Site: brandenburg
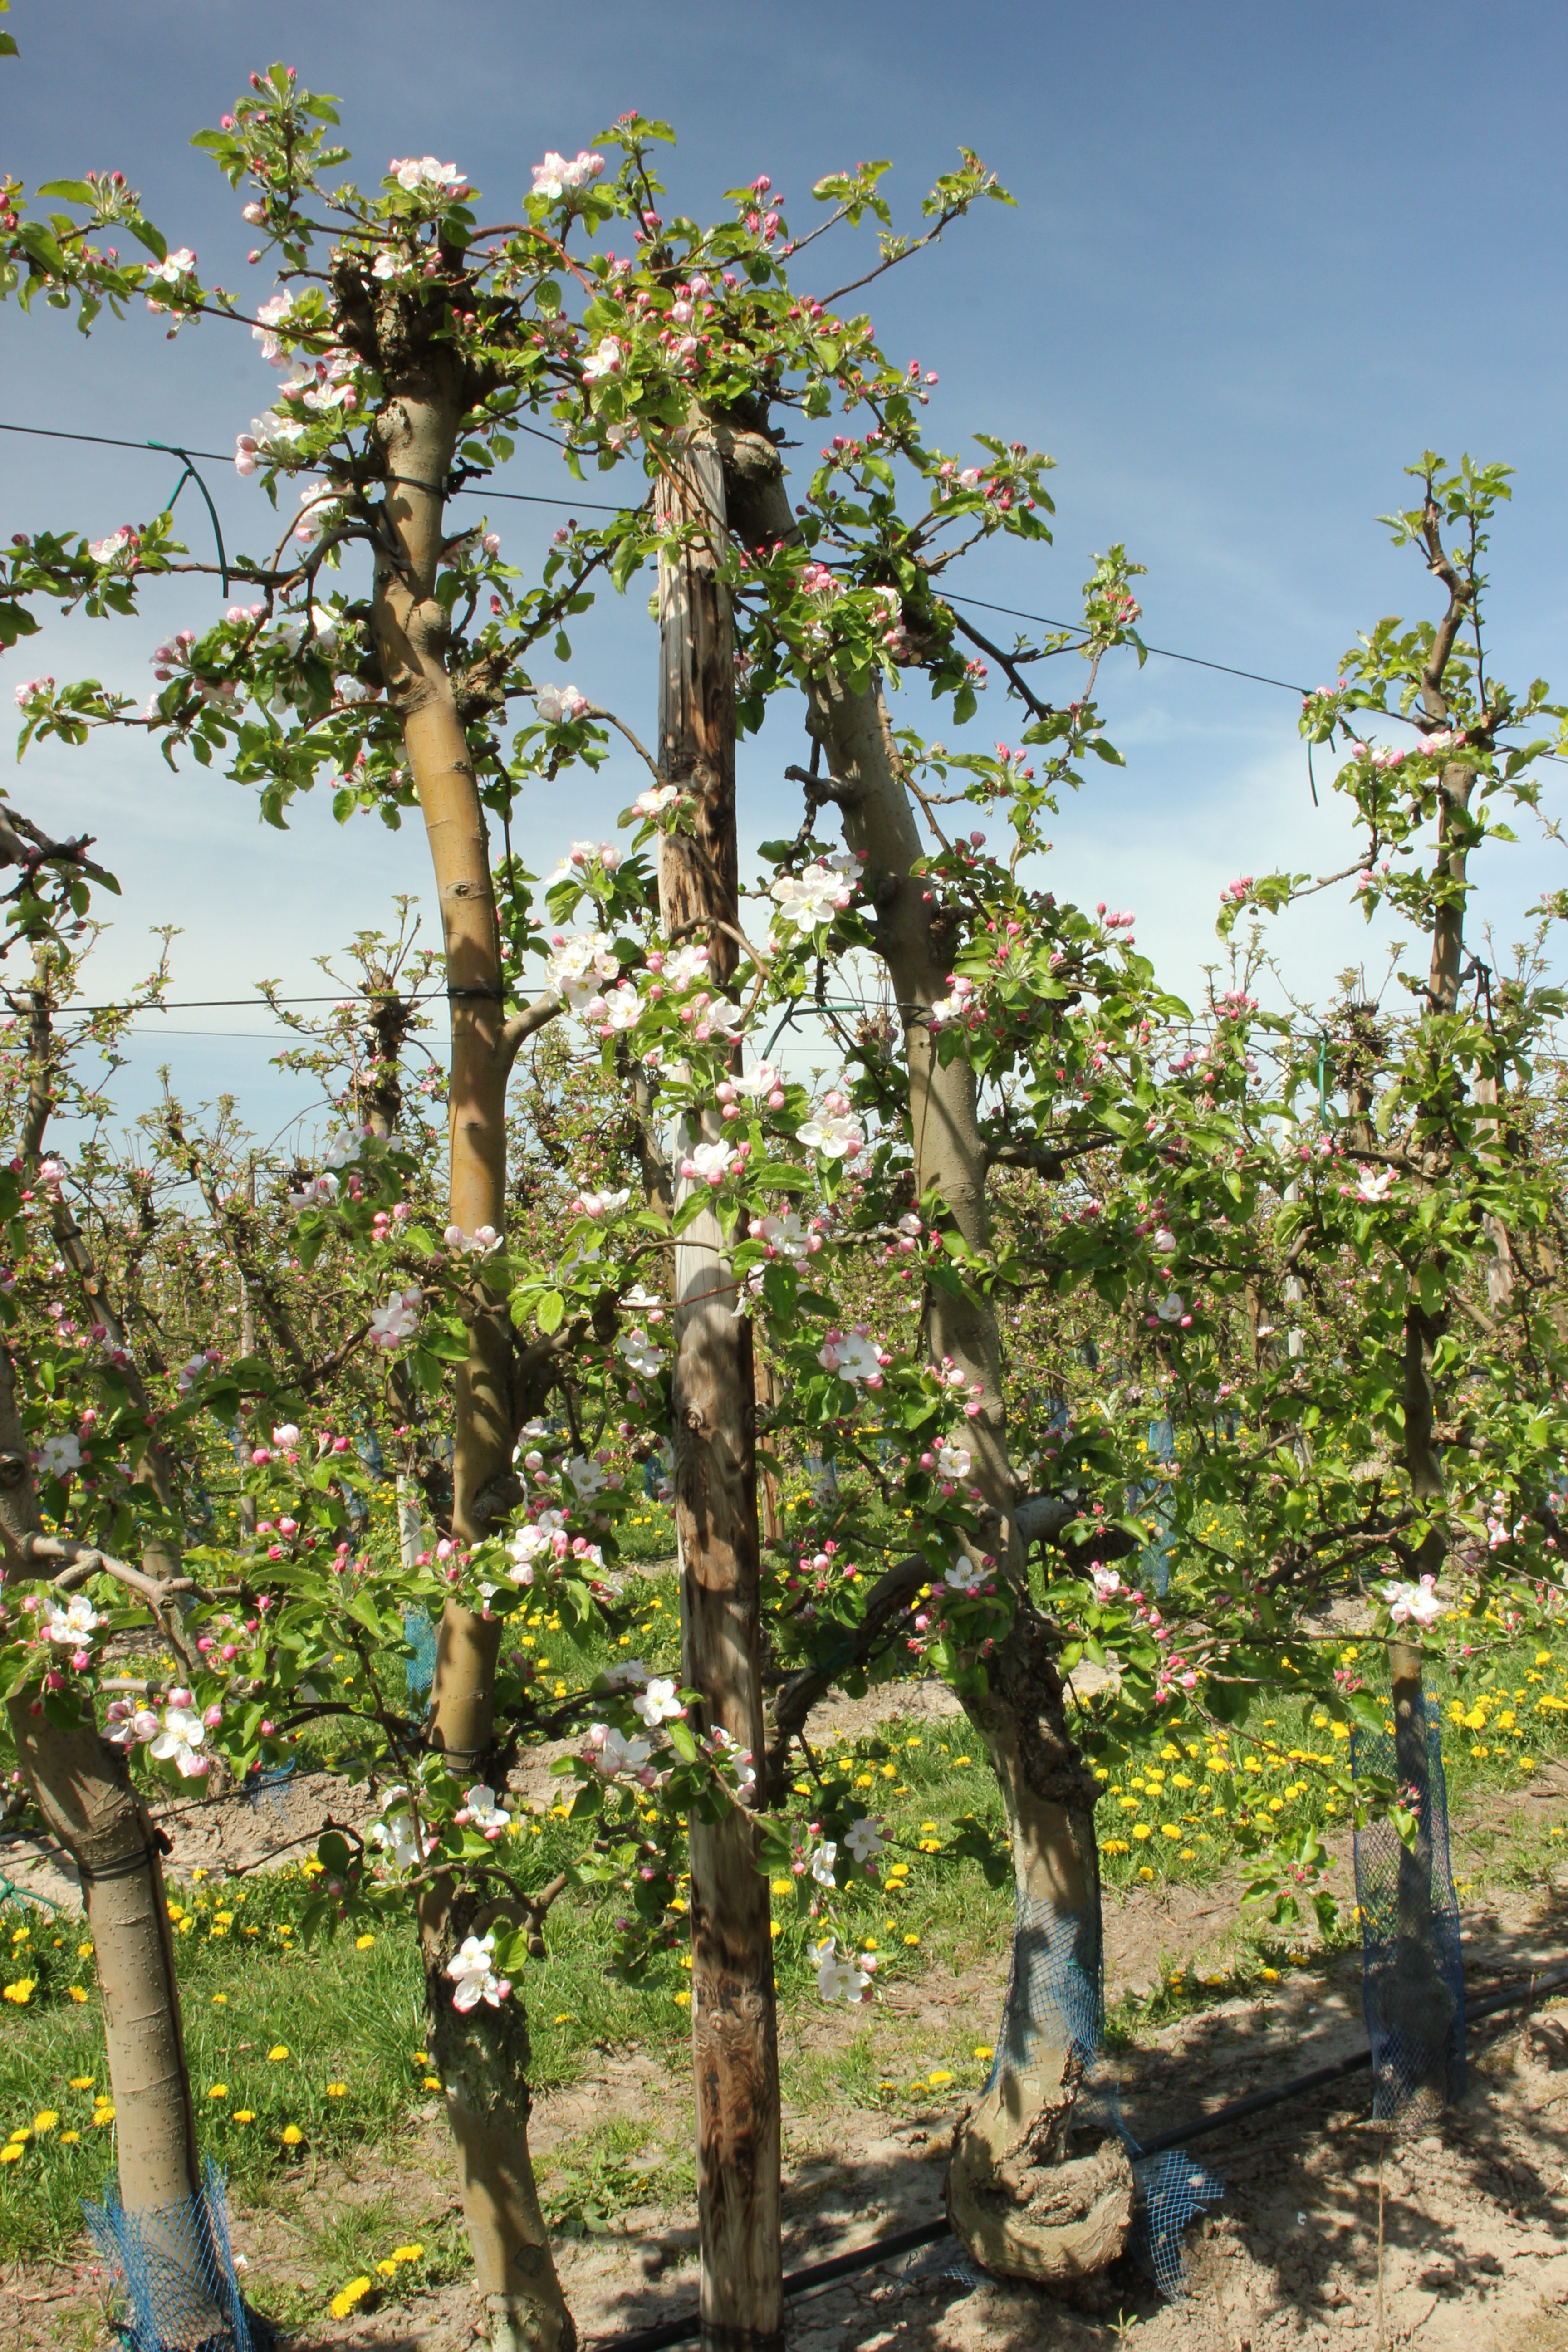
Growth stage (BBCH 57): Inflorescence emergence